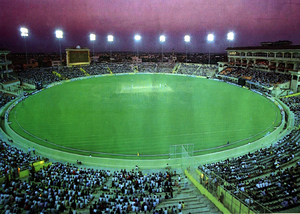
La Coupe du monde de cricket de 2011 est la dixième édition de la Coupe du monde de cricket. Elle se tient du 19 février au 2 avril 2011 dans trois pays du sous-continent indien : l'Inde, le Sri Lanka et le Bangladesh. Les quarante-neuf matchs de la compétition sont joués au format « One-day International ». La finale voit l'équipe d'Inde battre le Sri Lanka au Wankhede Stadium de Bombay, remportant ainsi son deuxième titre après celui de 1983.
La saison 2010 de l'Indian Premier League est la troisième édition de cette compétition de cricket au format Twenty20 organisée par la fédération indienne de cricket. Une phase de championnat regroupe les huit franchises de la ligue, et les quatre meilleures équipes se qualifient pour des demi-finales. Les deux vainqueurs se qualifient pour la finale tandis que, pour la première fois, une « petite finale » se tient entre les deux équipes perdantes. Un total de soixante rencontres se déroulent entre le 12 mars et le 25 avril.